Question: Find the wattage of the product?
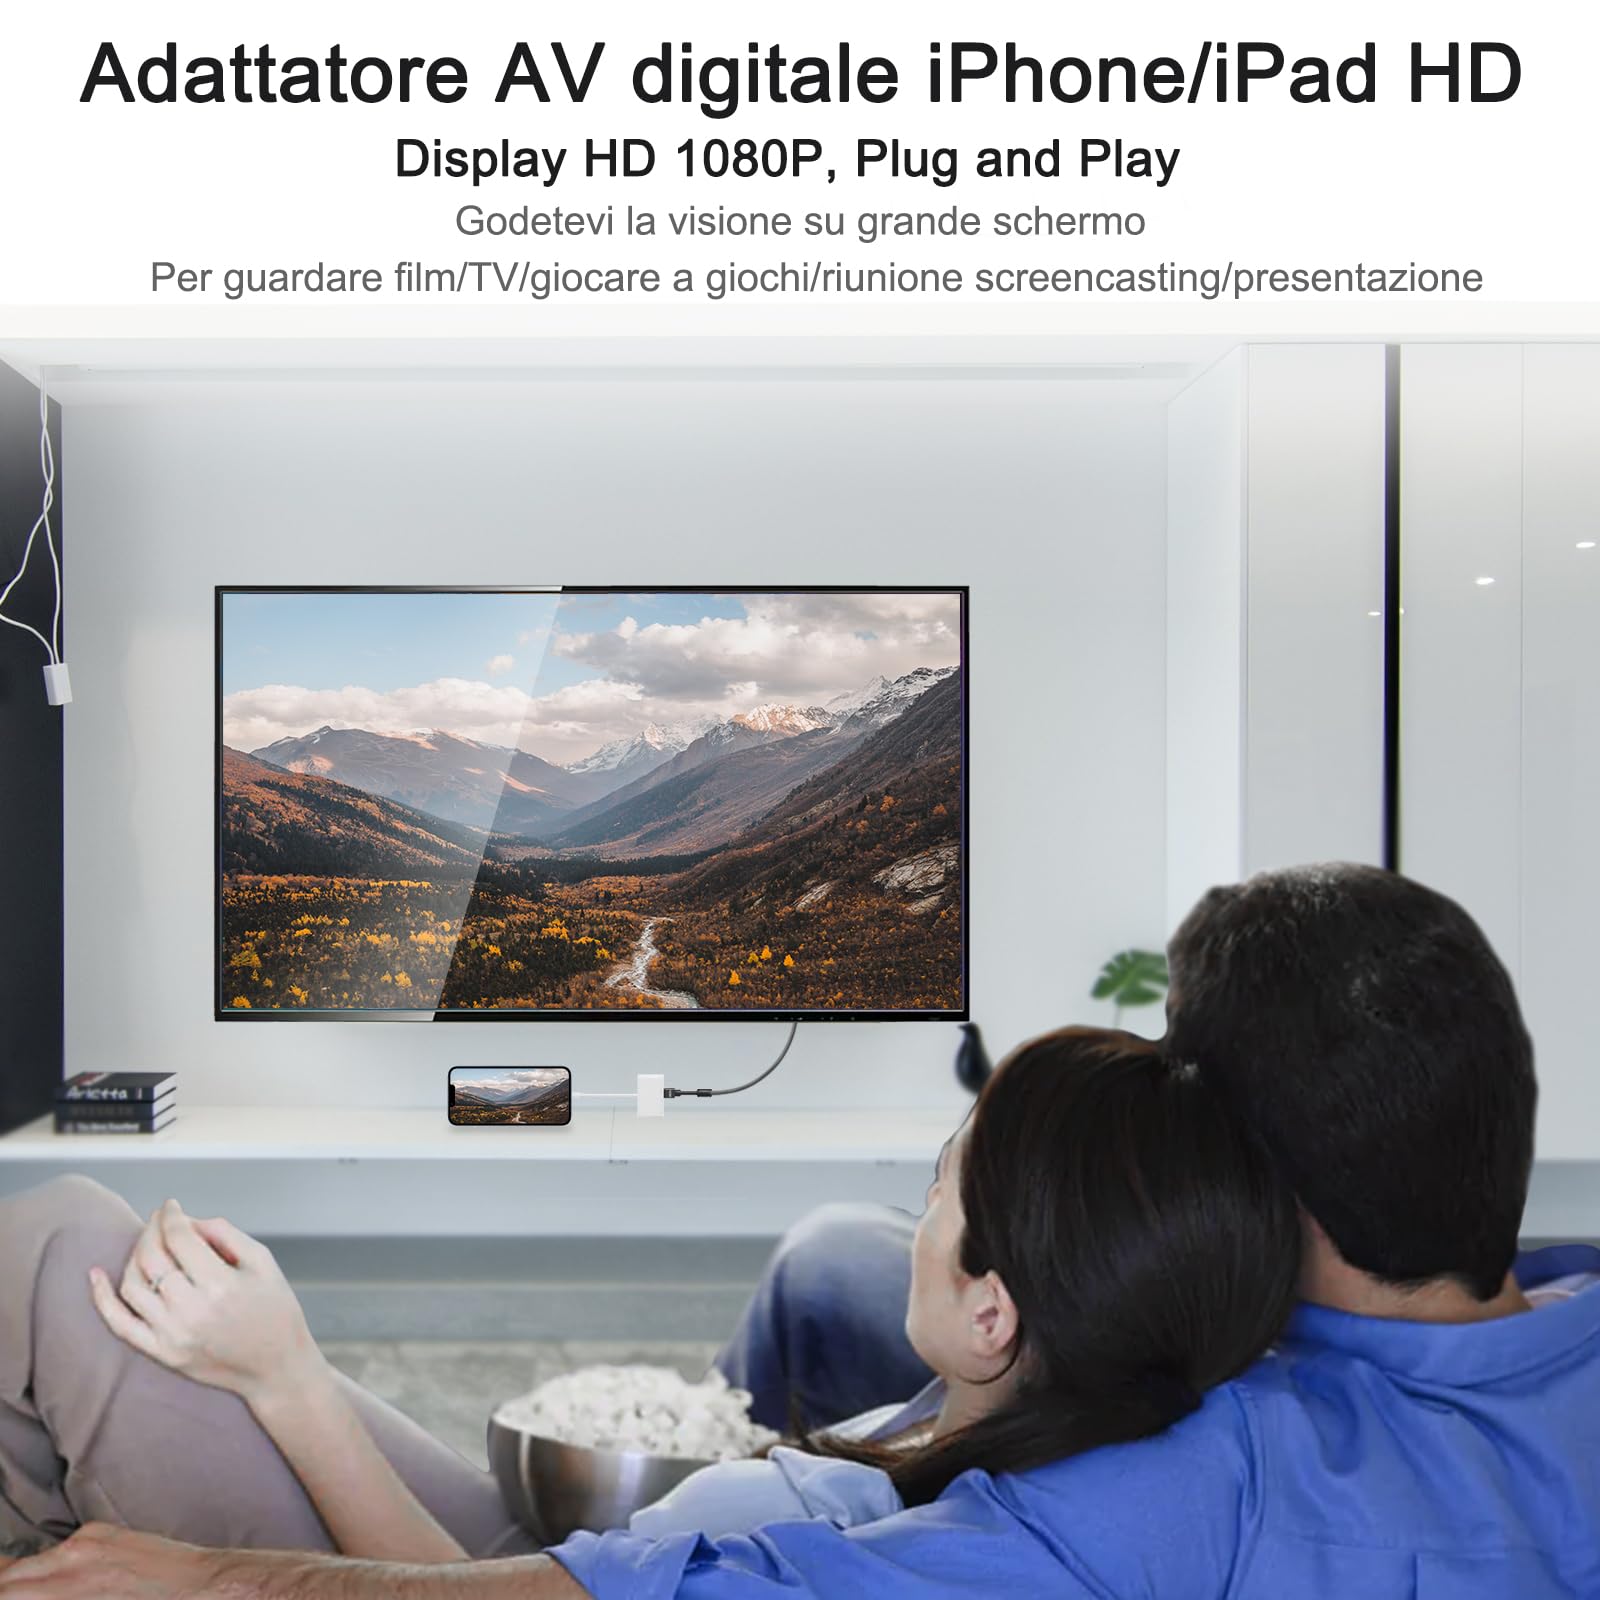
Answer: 1080.0 horsepower